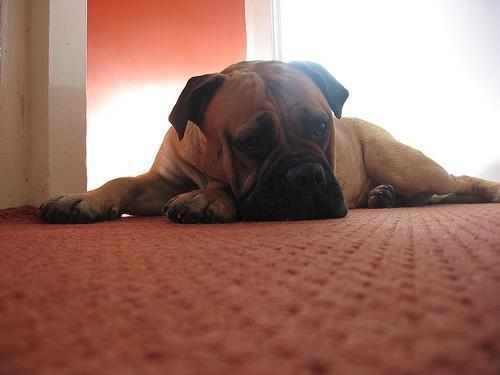
bull_mastiff